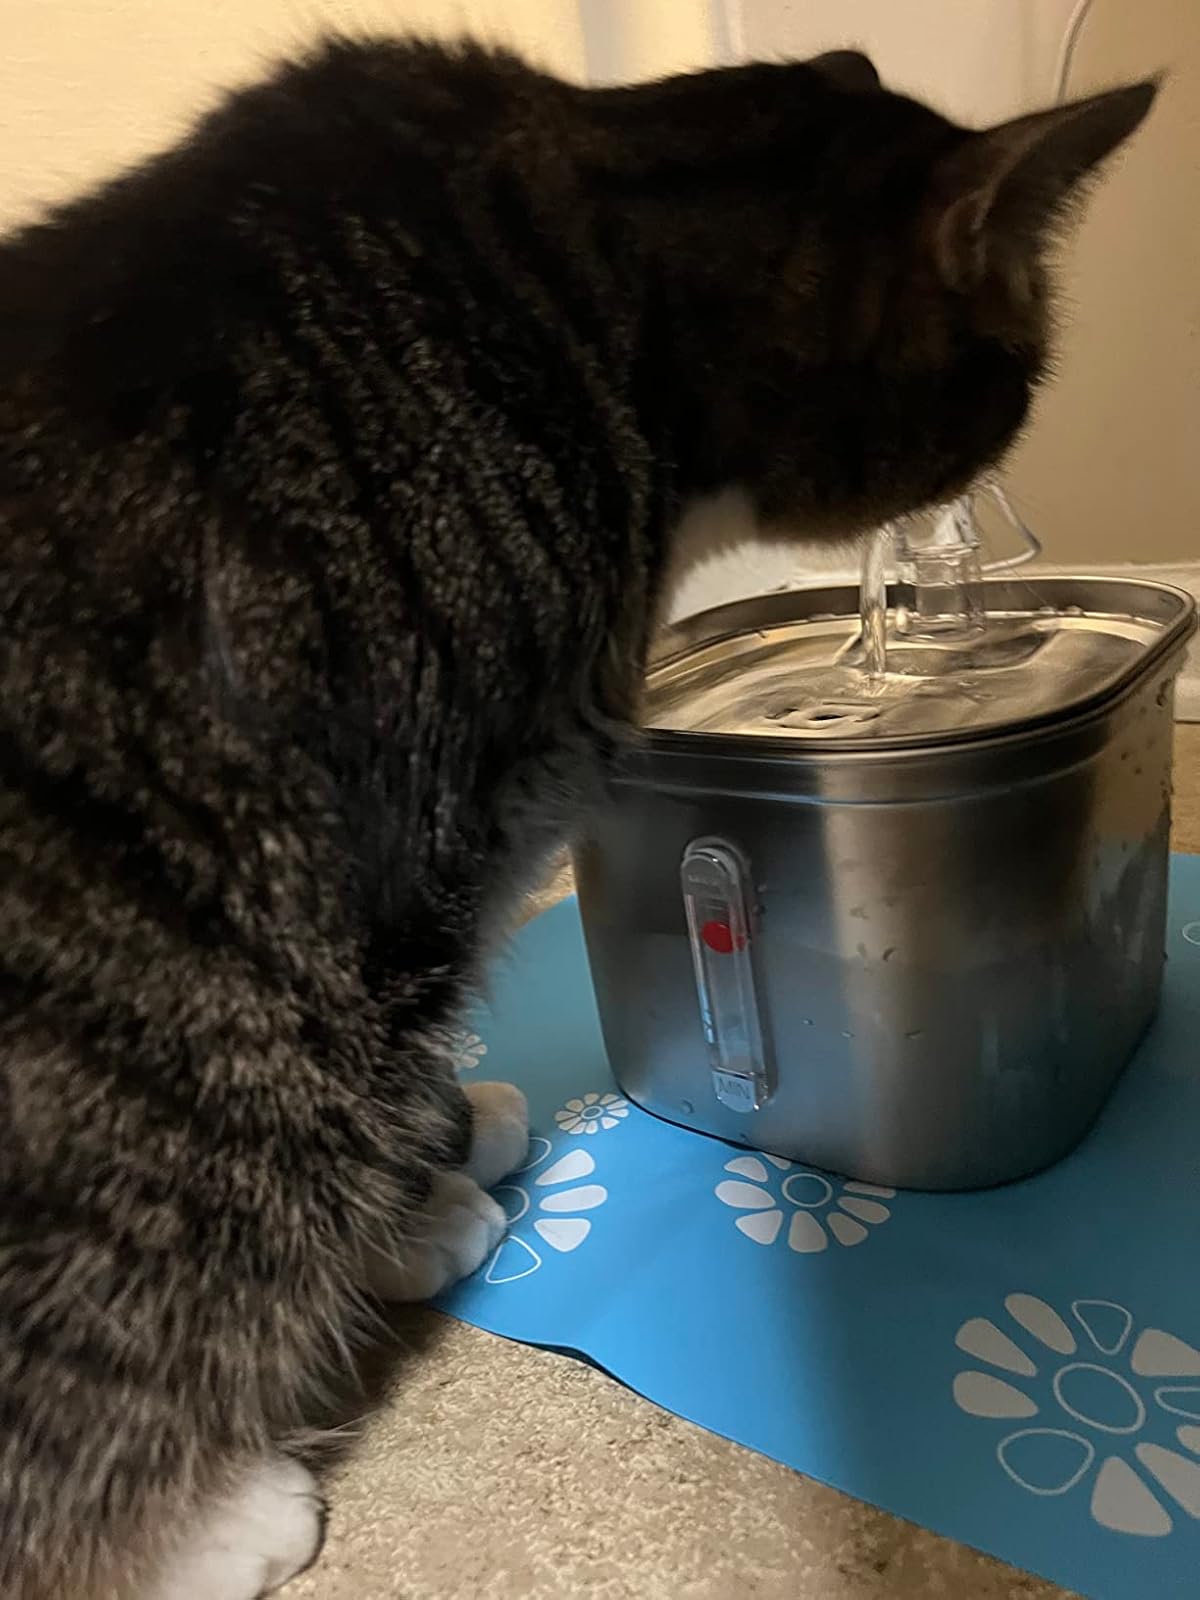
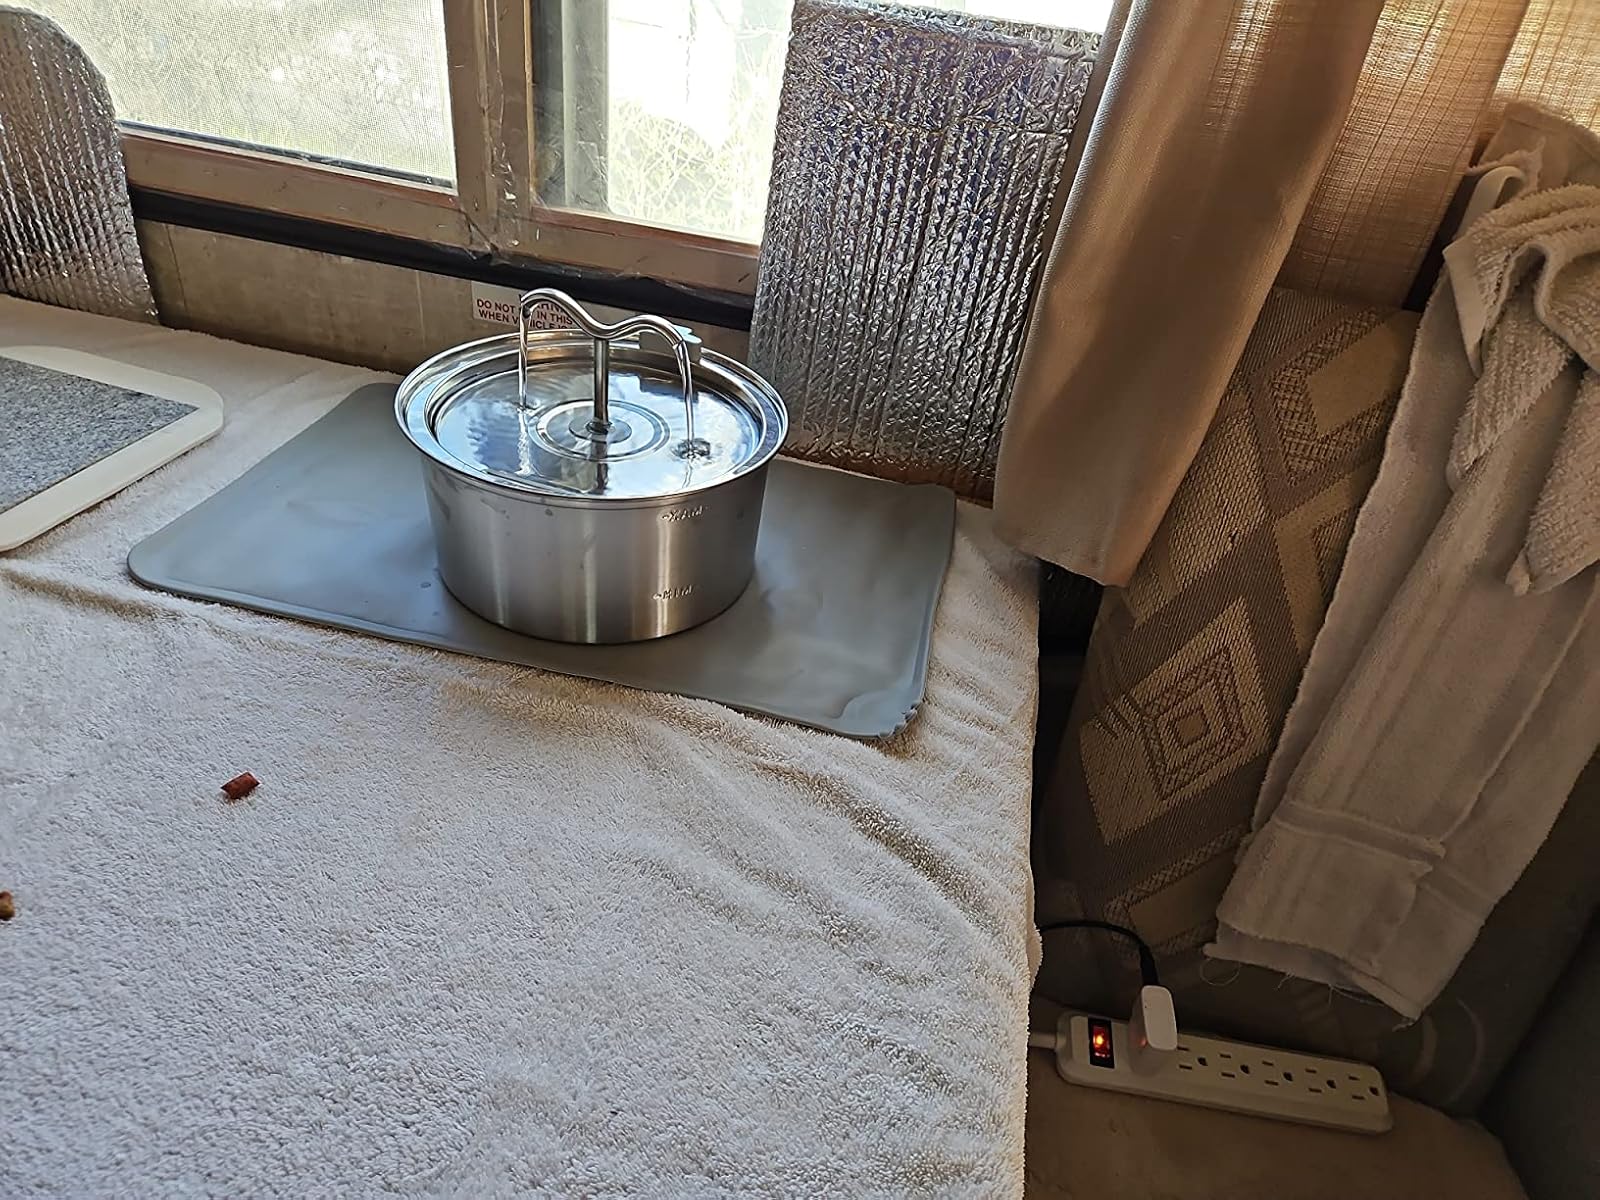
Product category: items_bowl
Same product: no